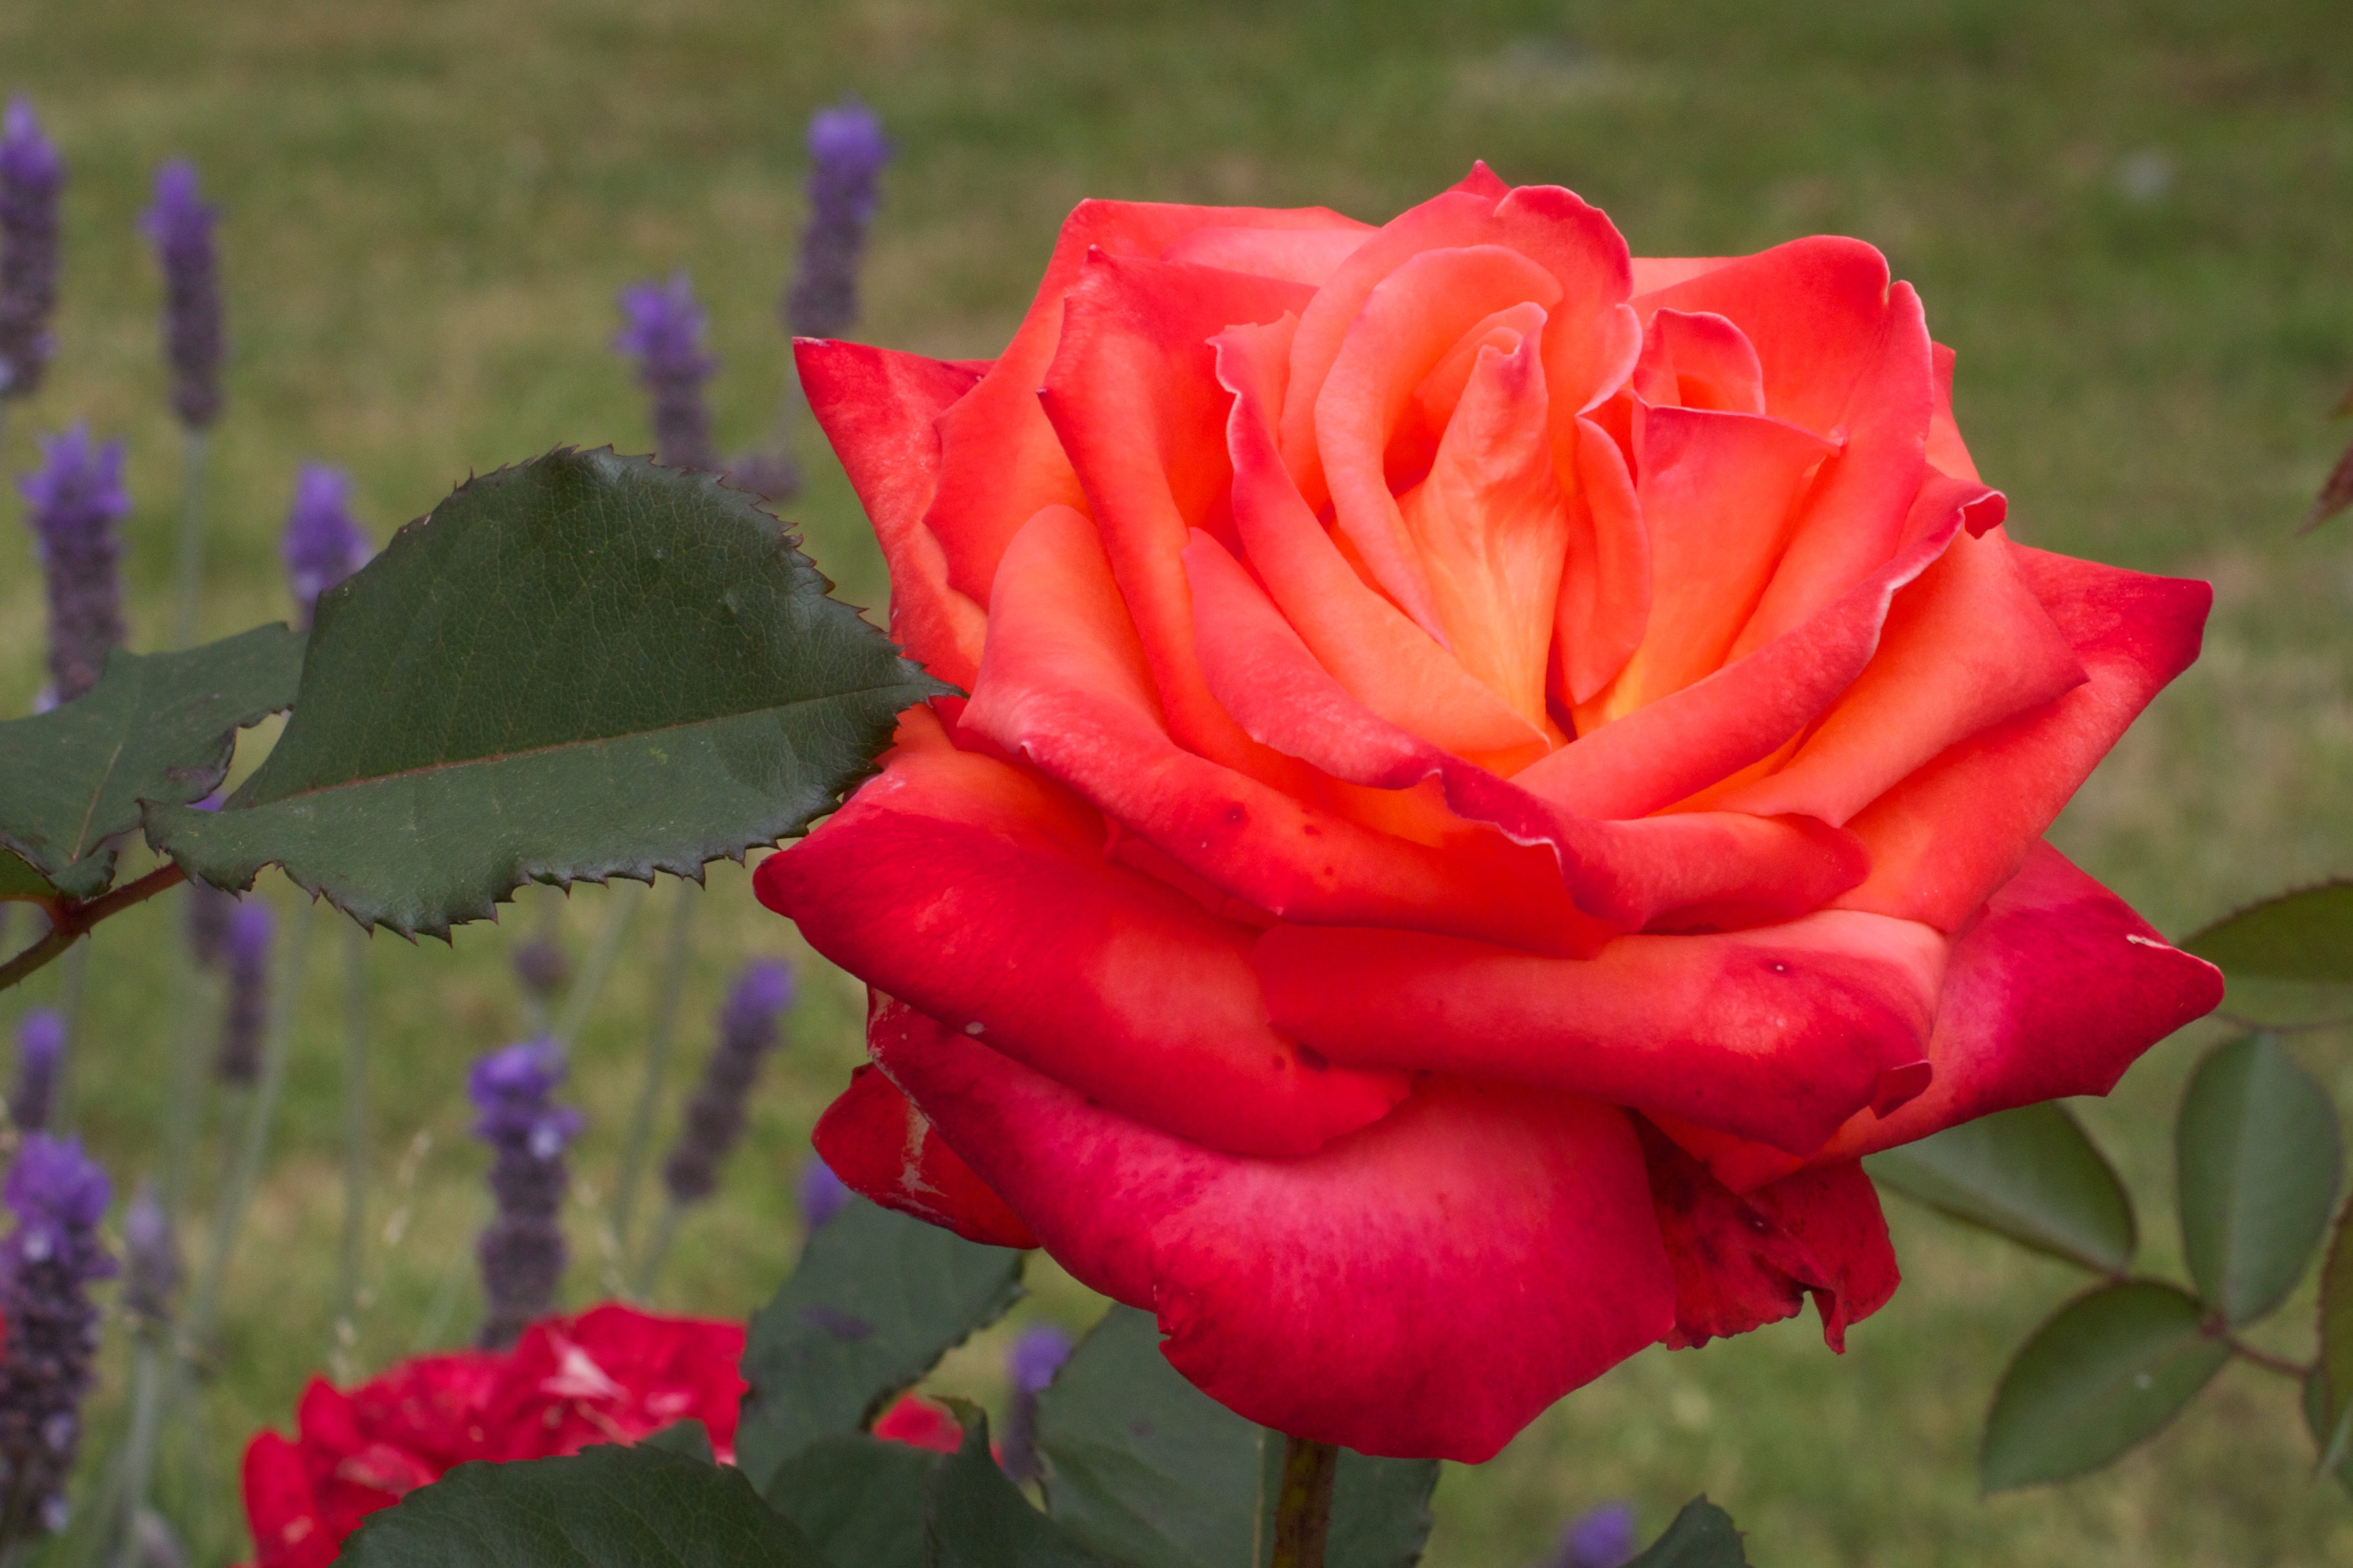
plant, flower, petal, rose, red, flora, auodyssey, floribunda, flowering plant, garden roses, rose family, plant stem, land plant, rosa centifolia, rose order